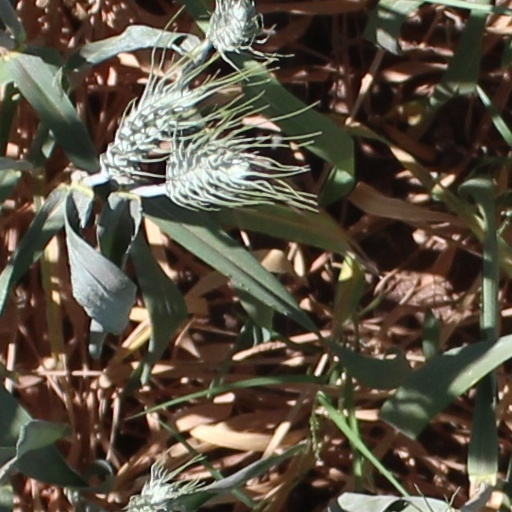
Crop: wheat